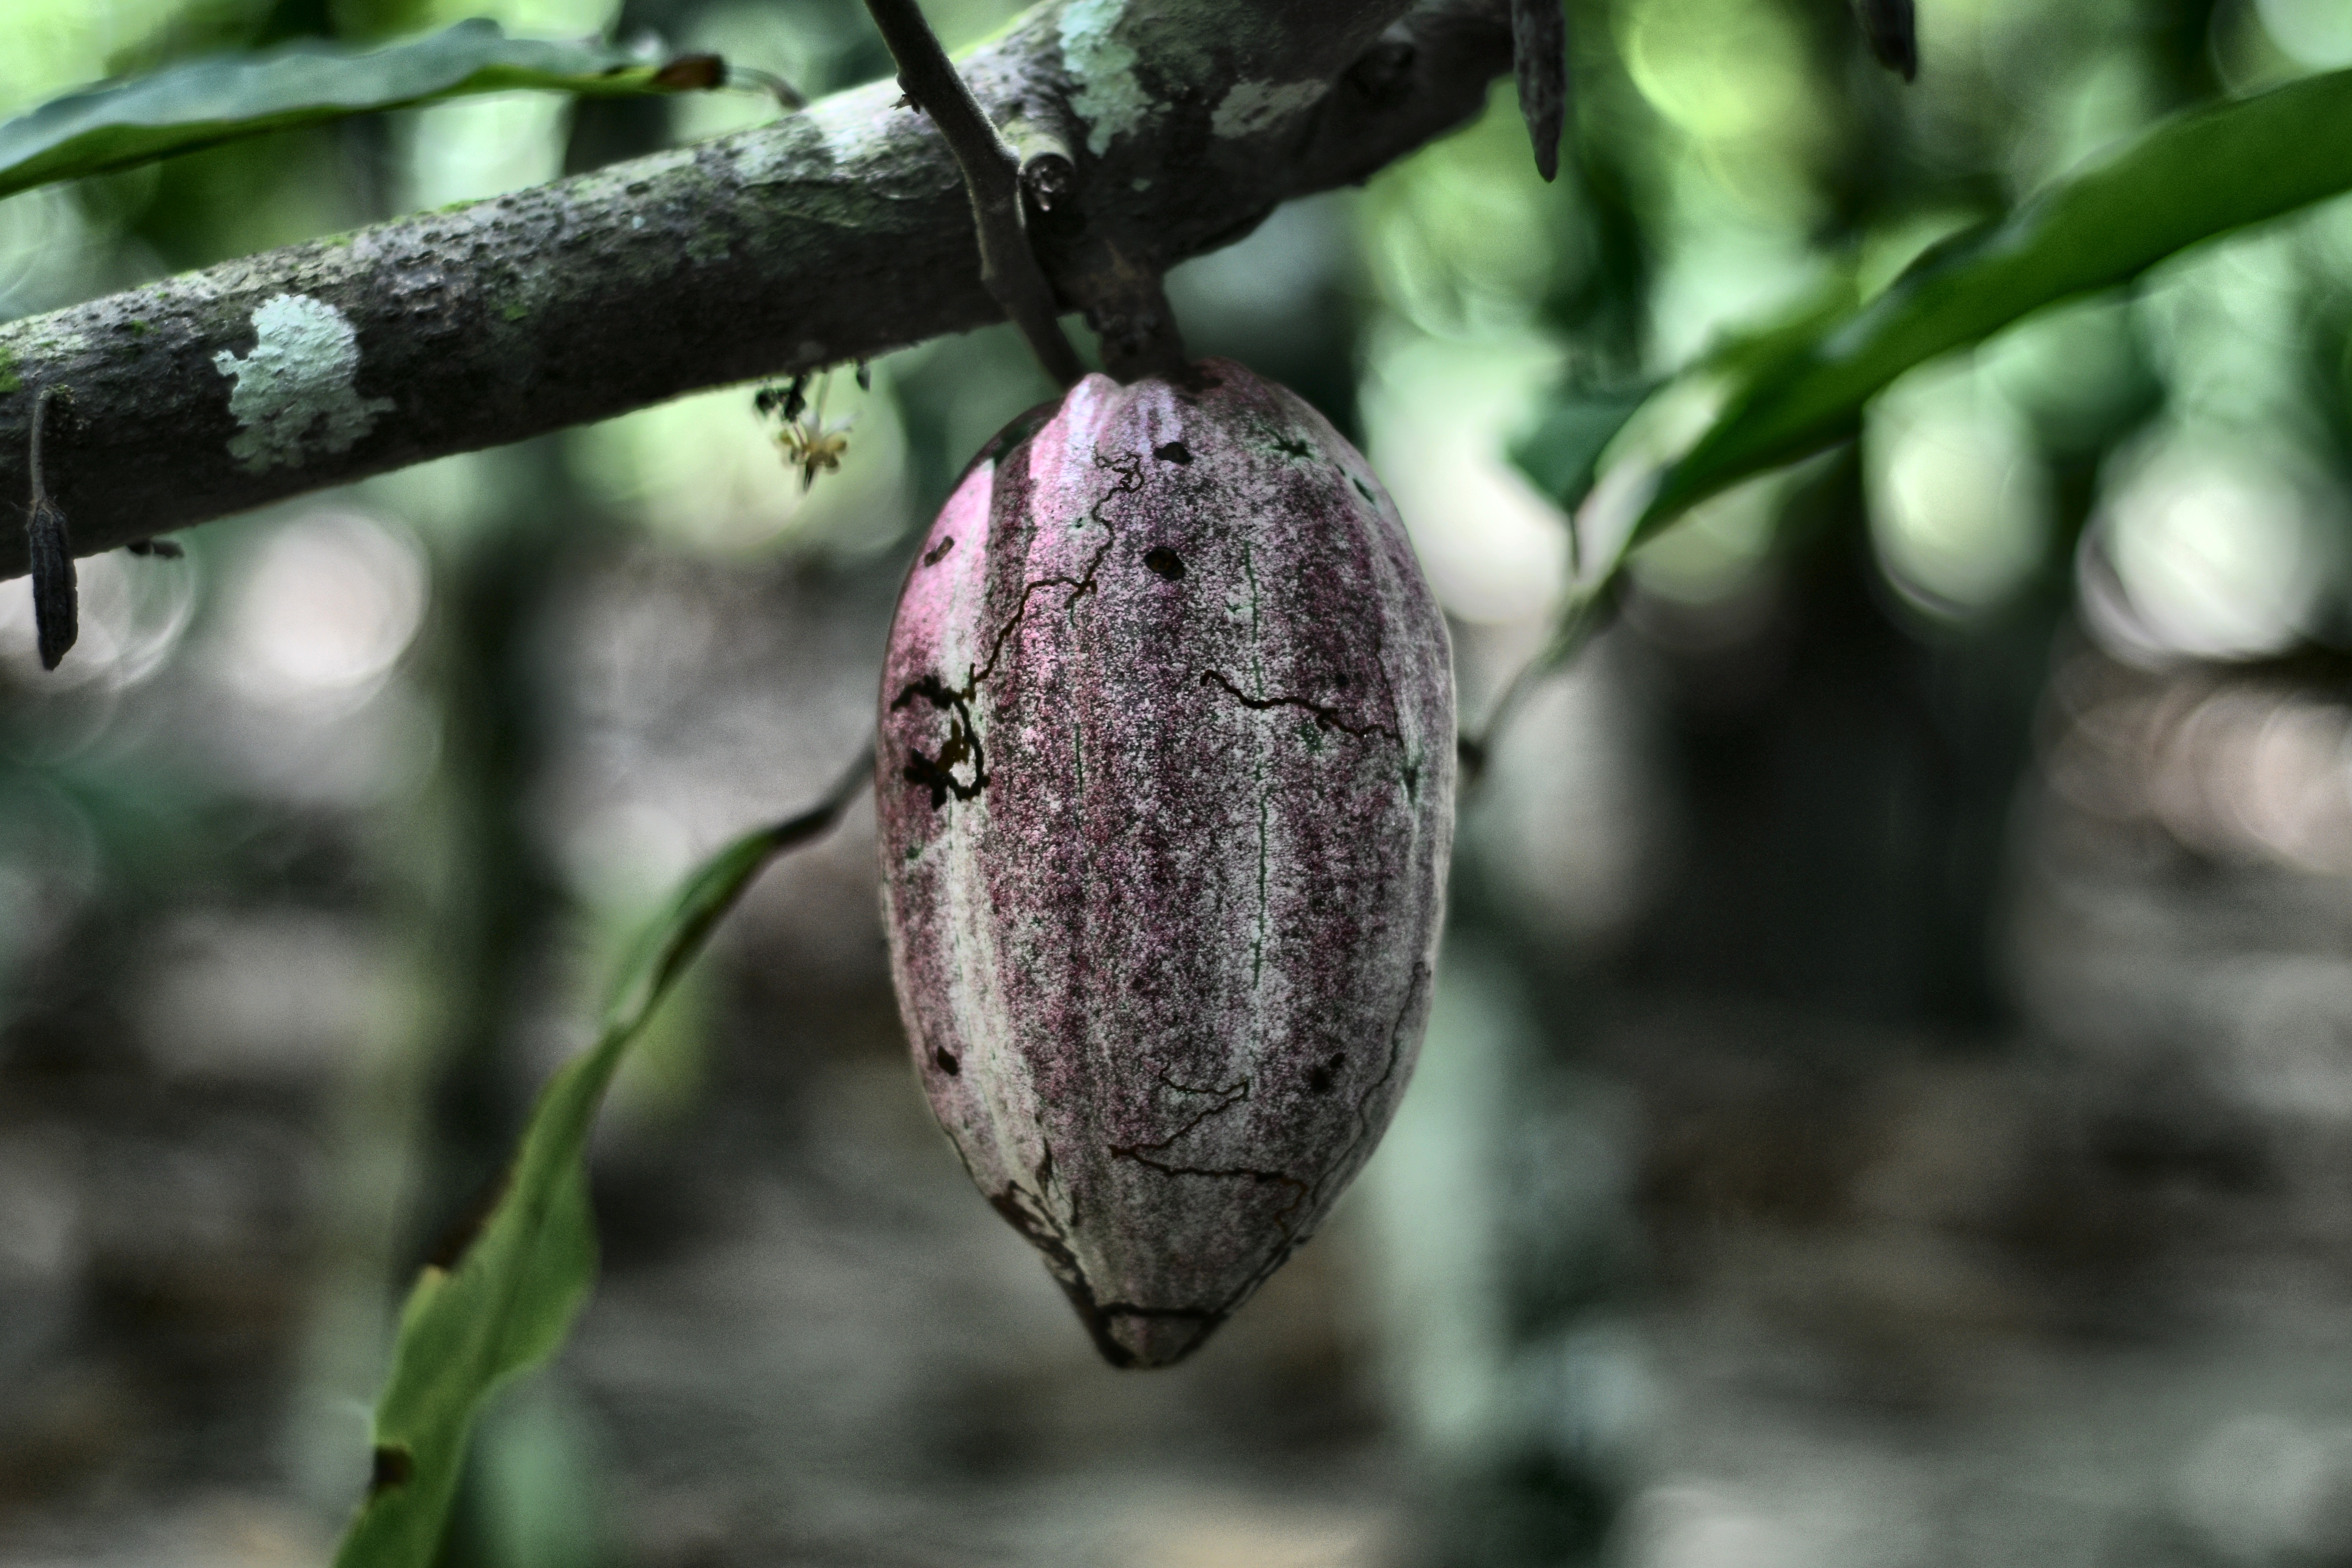
Maturity: unmature
Variety: Amelonado